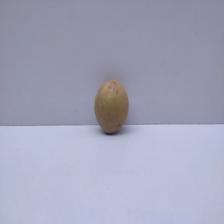
Size: Small